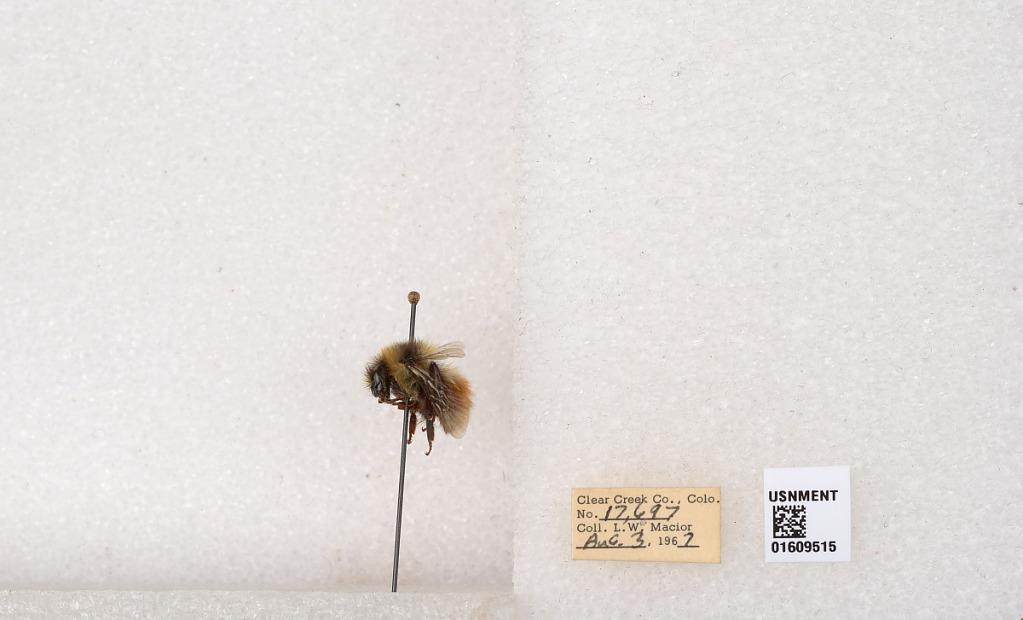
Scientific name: Bombus (Pyrobombus) sylvicola Kirby
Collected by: L. Macior
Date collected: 1967-8-3
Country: United States
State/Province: Colorado
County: Clear Creek
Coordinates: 39.6856, -105.645